Paulinum (University of Leipzig)

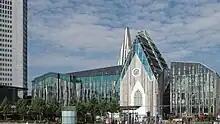
The new Paulinum of the University of Leipzig

The Paulinum is a university building of University of Leipzig, whose construction began in 2007. Today's Paulinum stands at the site of the old university church, the Paulinerkirche, which was destroyed in 1968 during the communist regime of East Germany.